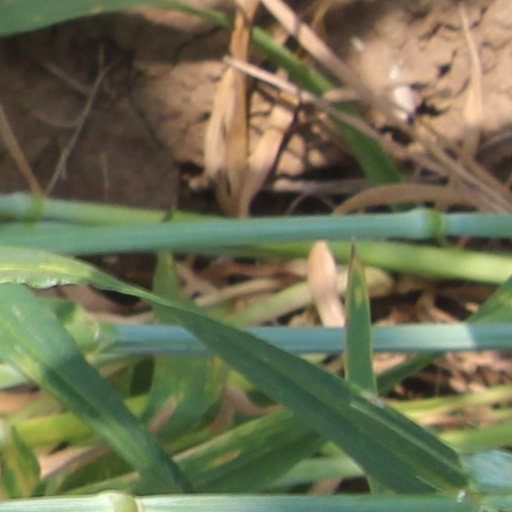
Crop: wheat